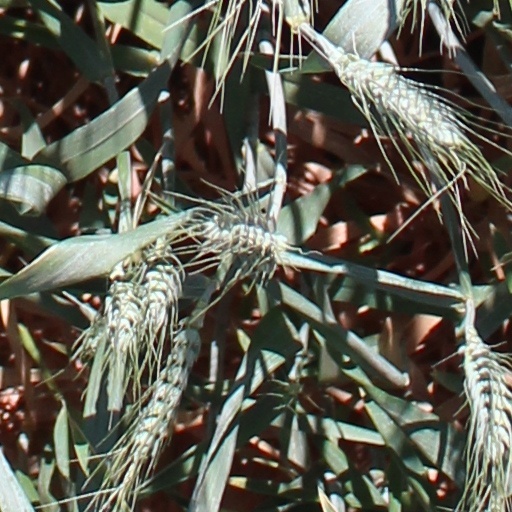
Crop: wheat